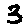
Label: 3